Knittkuhl

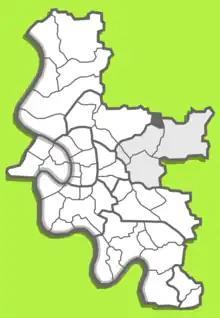
Map of Düsseldorf, showing Knittkuhl (in dark grey) within Borough 7 (in light grey)

Knittkuhl is an urban quarter ("Stadtteil") of Düsseldorf, part of Borough 7. It shares borders with the Düsseldorf quarters Rath, Ludenberg and Hubbelrath, and with the town Ratingen. It has an area of , and 2,047 inhabitants (2020). The "Stadtteil" was established in 2014, when it was separated from Hubbelrath.